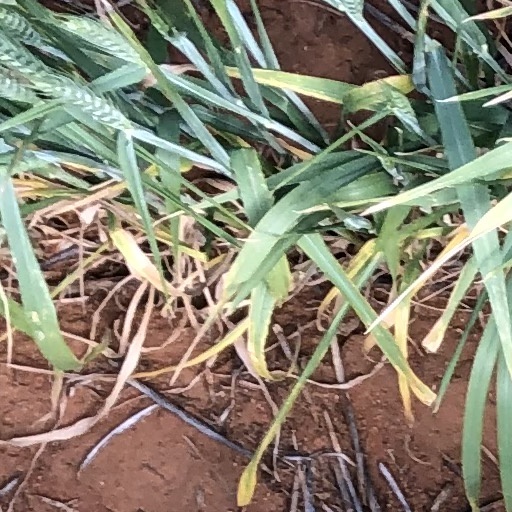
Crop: wheat